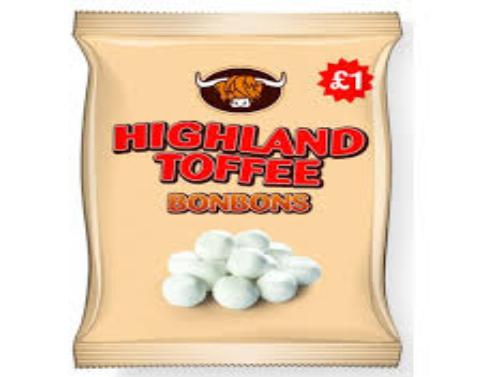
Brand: Highland Toffee
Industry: Food